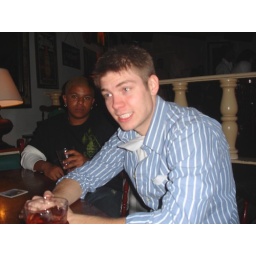
note the paper napkins tucked randomly in his shirt